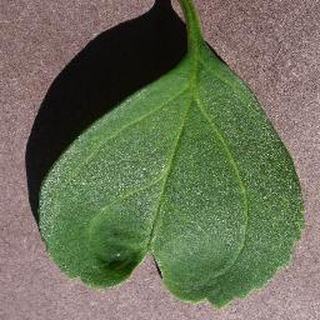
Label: healthy_cherry